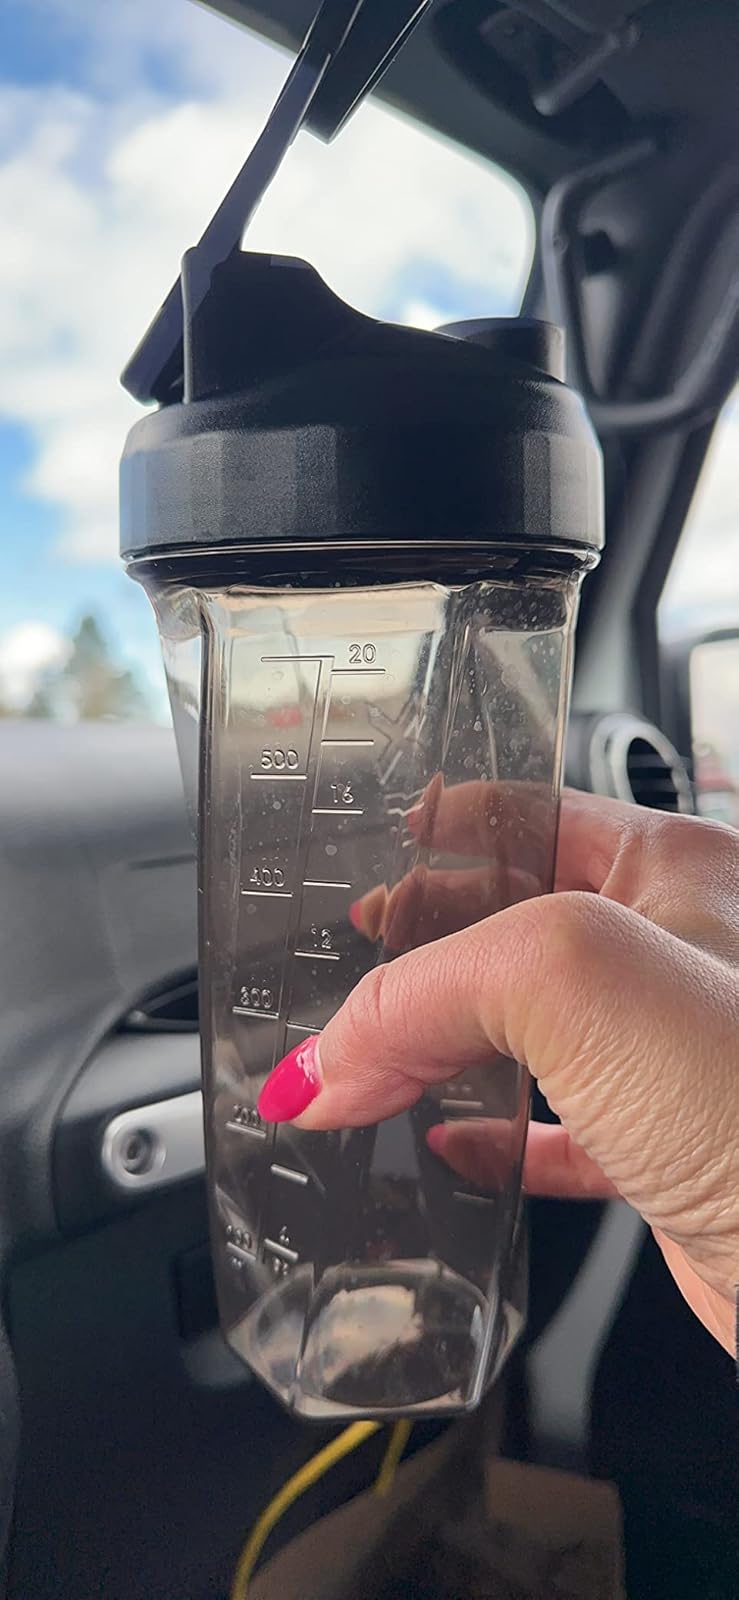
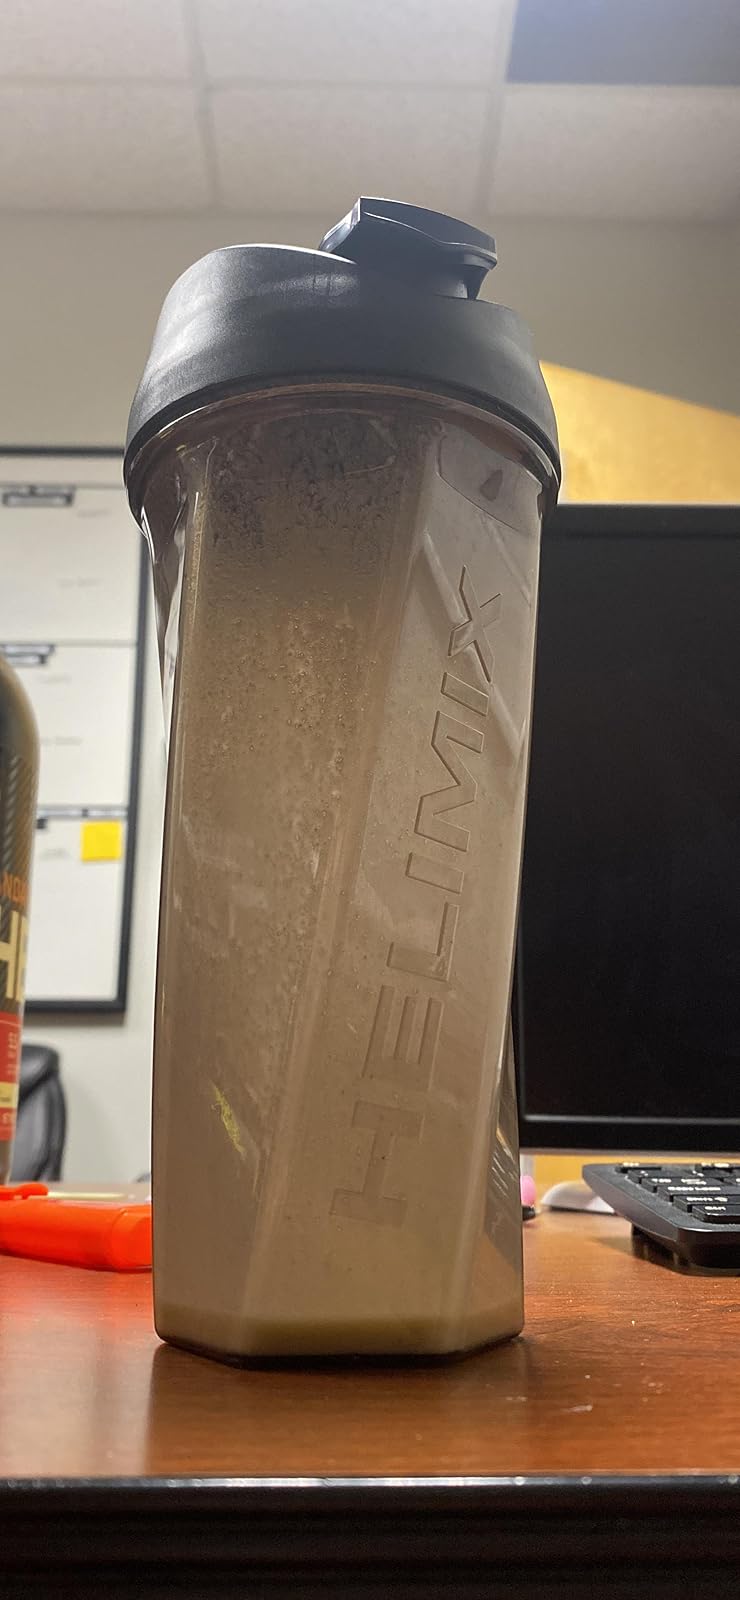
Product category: items_blender
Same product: yes